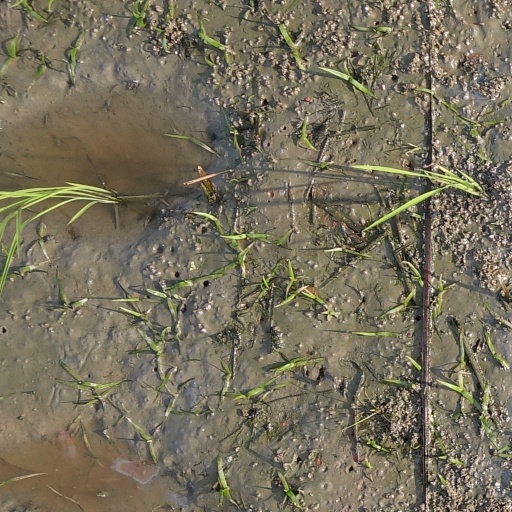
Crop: rice